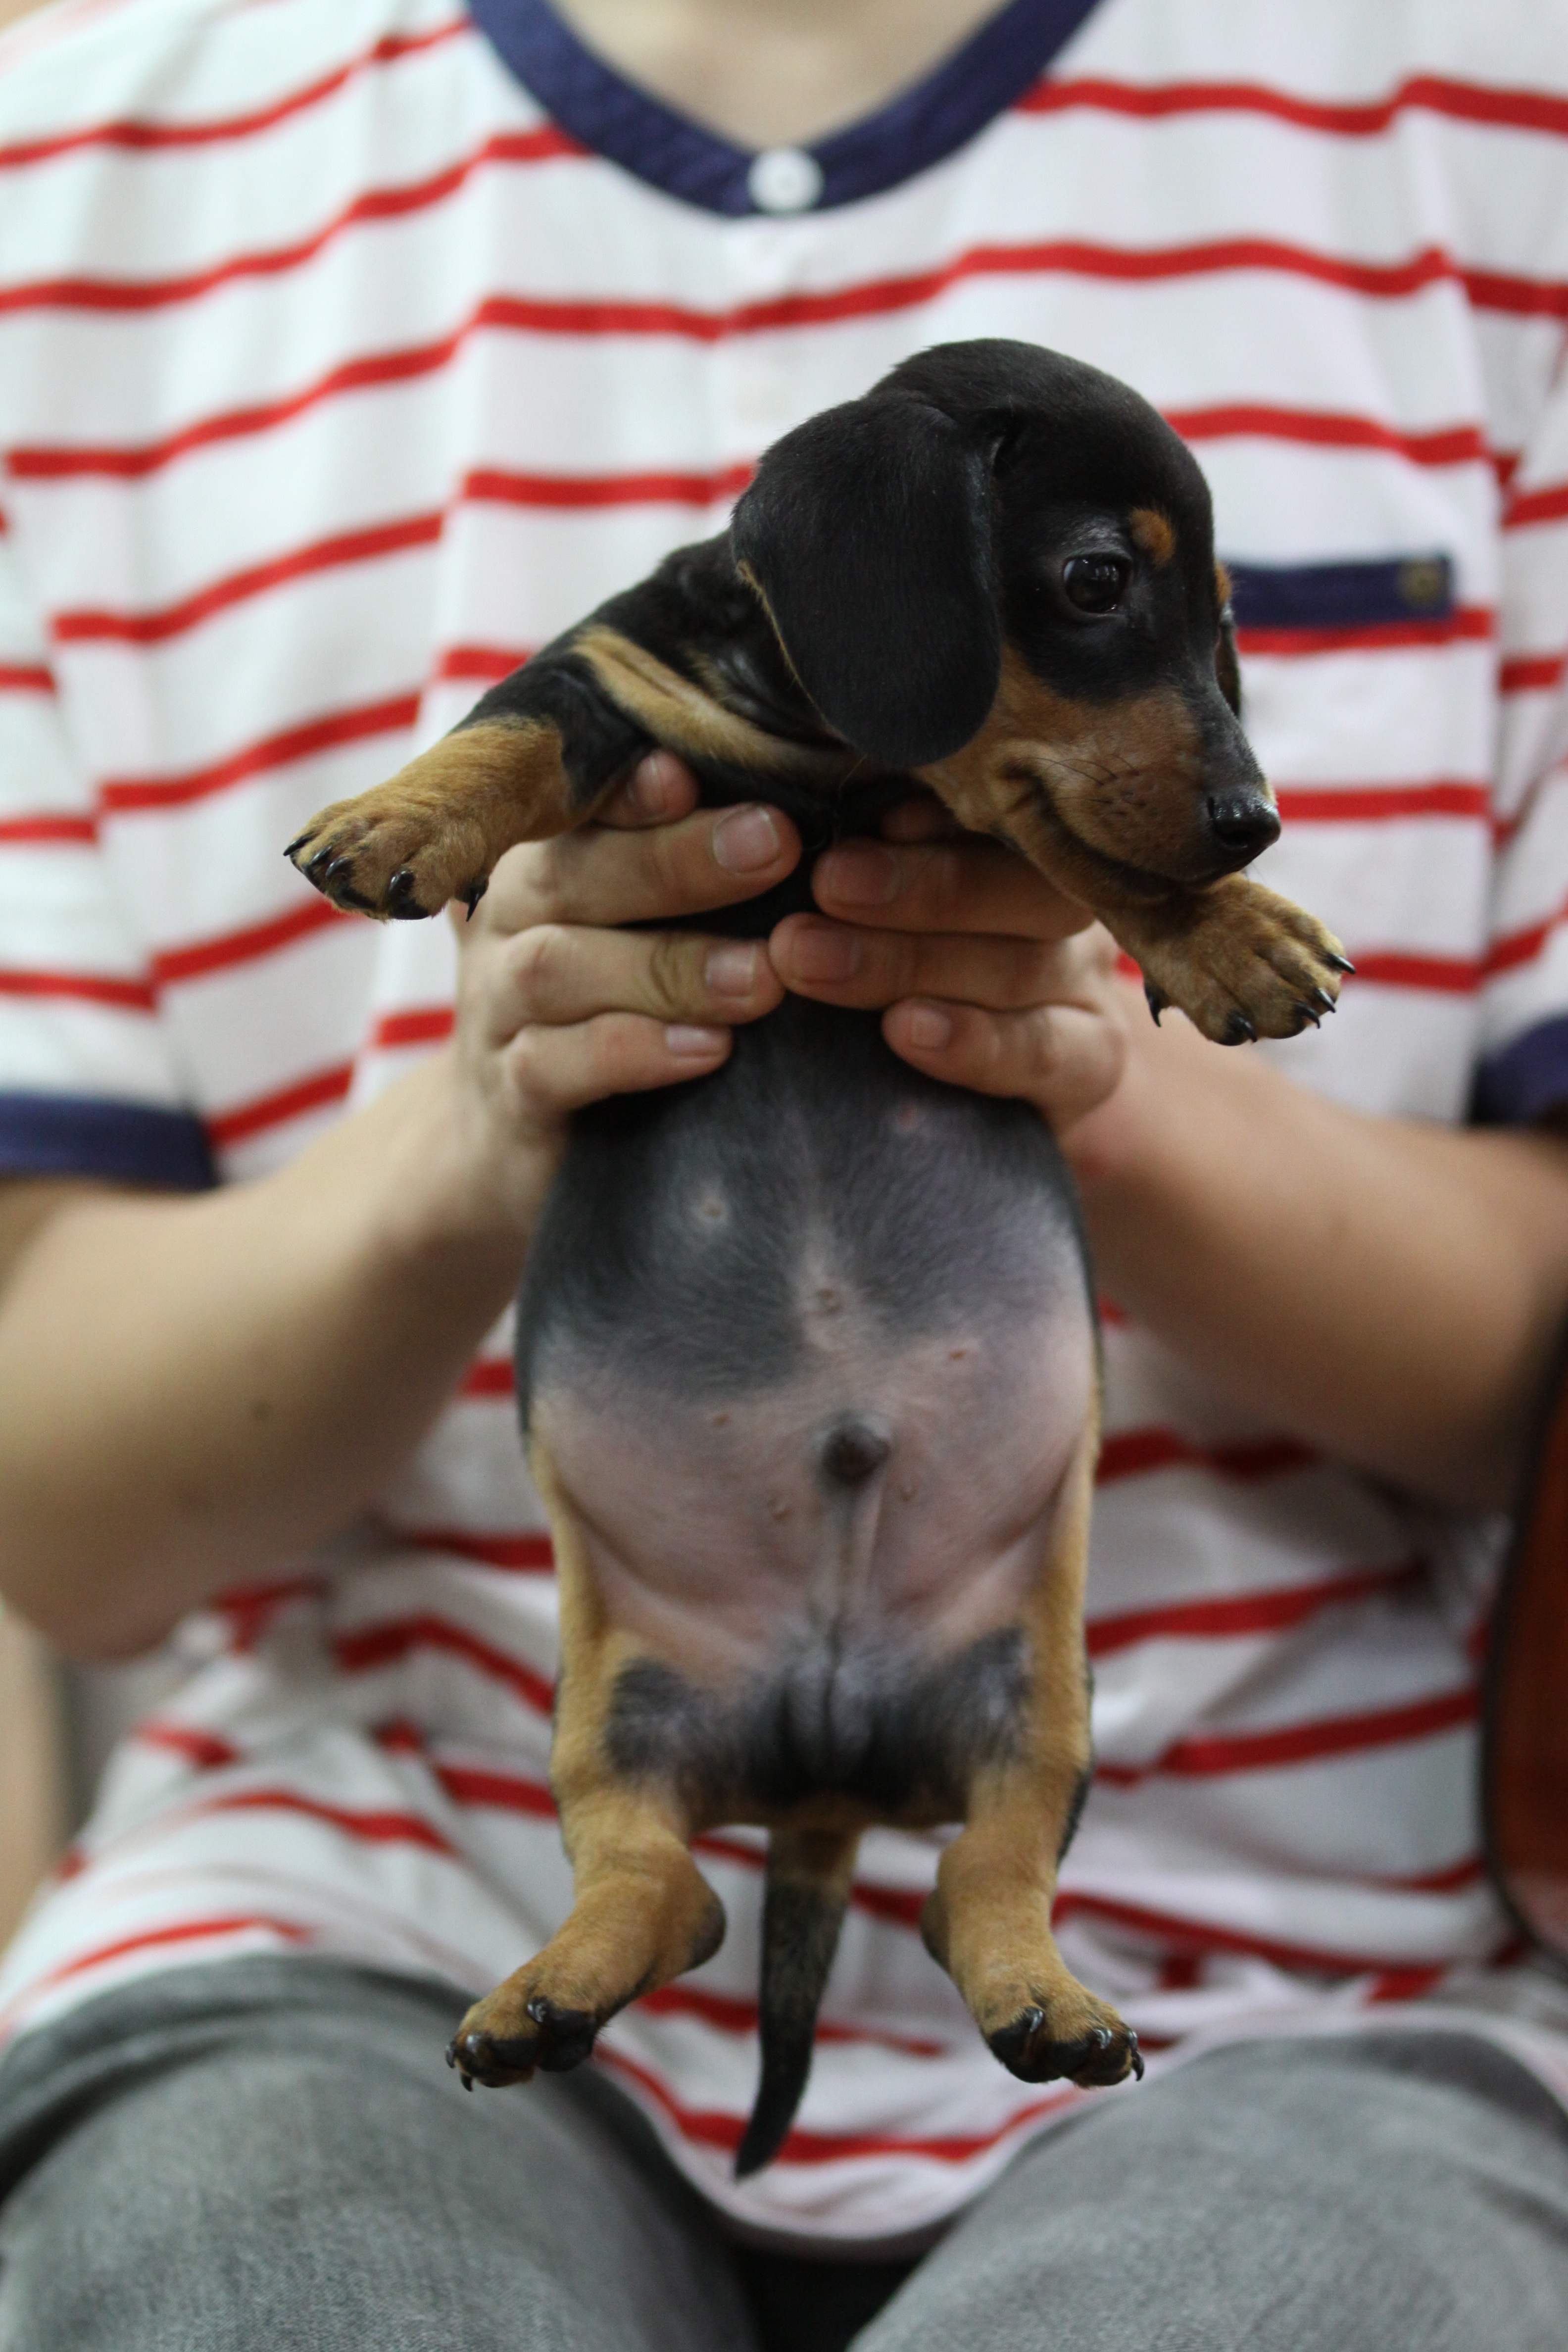
puppy, dog, mammal, hound, cock, black dog, dogs, vertebrate, cub, dachshund, dog like mammal